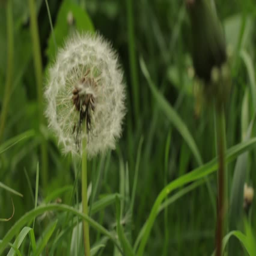
the wind blows the seeds from a dandelion